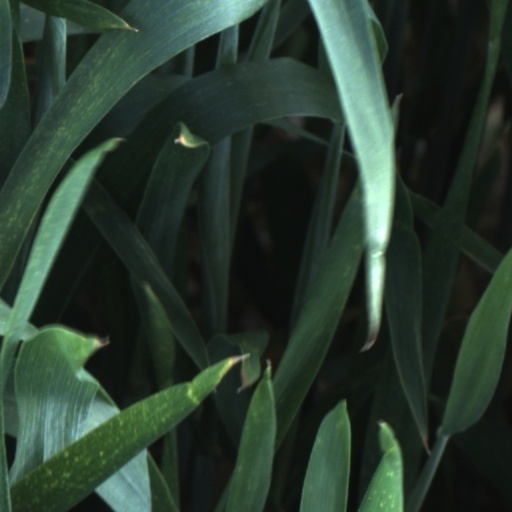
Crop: wheat